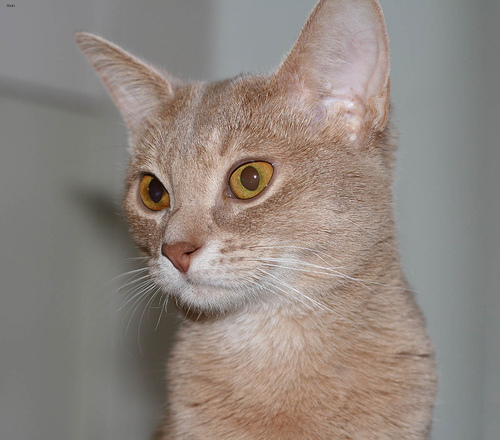
Animal: cat
Breed: abyssinian